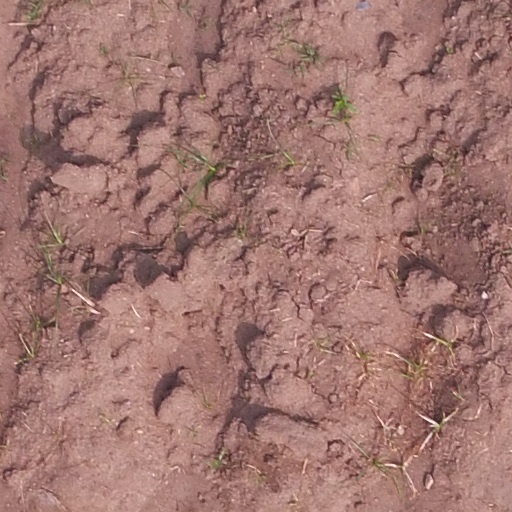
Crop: maize; corn